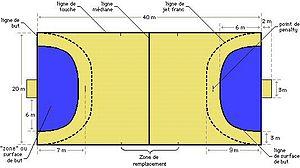
Dimensions d'un terrain de handball by simo leyli
"Le roller soccer ou soccer en patins ou encore roller football est un sport collectif dérivé du roller et du football. Il oppose deux équipes de cinq joueurs tous équipés de patins à roues alignées ou ""rollers"" sur un terrain de handball, l'objectif de chaque formation étant de marquer des points avec un ballon sphérique dans le but adverse, sans utiliser les bras.